Stanislavski's system

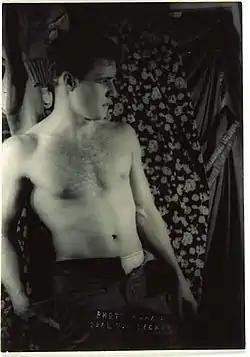
Marlon Brando's performance in "A Streetcar Named Desire", directed by former Group Theatre member Elia Kazan, exemplified the power of method acting, the American development of Stanislavski's system, in the cinema of the 1950s.

Benedetti argues that a significant influence on the development of Stanislavski's system came from his experience teaching and directing at his Opera Studio. He created it in 1918 under the auspices of the Bolshoi Theatre, though it later severed its connection with the theatre. Stanislavski worked with his Opera Studio in the two rehearsal rooms of his house on Carriage Row (prior to his eviction in March 1921). His brother and sister, Vladimir and Zinaïda, ran the studio and also taught there. It accepted young members of the Bolshoi and students from the Moscow Conservatory. Stanislavski also invited Serge Wolkonsky to teach diction and Lev Pospekhin (from the Bolshoi Ballet) to teach expressive movement and dance.